Köbi Kuhn

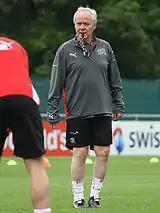
Kuhn supervises training for Euro 2008.

Kuhn announced in October 2006 that he would terminate his engagement as manager of the Swiss squad after Euro 2008. In the week leading up to the tournament, Kuhn's preparations were disrupted by an epileptic attack hospitalising his wife.